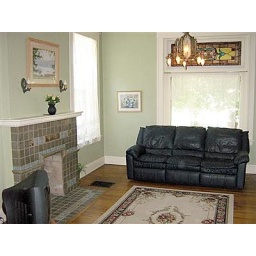
Rookwood fireplace on the left, original stained glass window over front window, original light fixture